Yugoslav Partisans

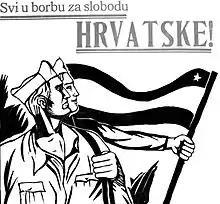
Croatian Partisan propaganda poster: "Everybody into the fight for the freedom of Croatia!"

Yugoslav Partisans were predominantly Serb in composition into 1943. Also, it should be kept in mind that until the middle of the war the Partisans were in control of relatively large liberated areas only in parts of Bosnia. Over the entirety of the war according to the records of recipients of Partisan pensions from 1977, the ethnic composition of the Partisans was 53.0% Serb, 18.6% Croat, 9.2% Slovene, 5.5% Montenegrin, 3.5% Bosnian Muslim, and 2.7% Macedonian. Much of the remainder of the NOP's membership was made up of Albanians, Hungarians and those self-identifying as Yugoslavs. At the moment of the capitulation of Italy to the Allies, the Serbs and Croats were participating equally according to their respective population sizes in Yugoslavia as a whole. According to Tito, by May 1944, the ethnic composition of the Partisans was 44% Serb, 30% Croat, 10% Slovene, 5% Montenegrin, 2.5% Macedonian and 2.5% Bosnian Muslim. Italians were also in the army: more than 40,000 Italian fighters were in several military formations such as 9th Corps (Yugoslav Partisans), Partisan Battalion Pino Budicin, Partisan Division "Garibaldi" and Division Italia (Yugoslavia) later and others.